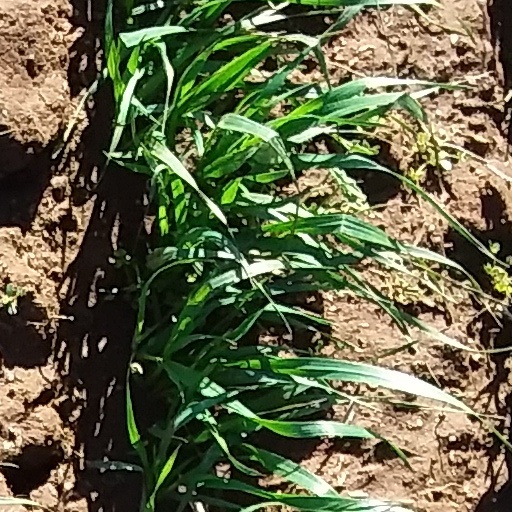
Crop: wheat